Onufriivka

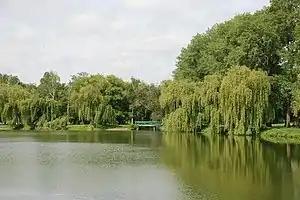
Onufriivka Dendropark, September 2015

The Onufriivka Dendropark foundation is connected with the family of Count Tolstoy. One of the students of the famous Russian scientist Dokuchaev supervised the works on the park foundation. All work was performed by the hands of ordinary serfs of Count Tolstoy. The old park dates back to the 1820s, and the new one, south of the Omelnychok River, was planted half a century later. The area of the park is 84 hectares, of which 22 hectares are occupied by water mirror ponds. On its territory there were more than 100 species of trees and shrubs, original gazebos, bridges, small architectural forms, a bulk island with a gazebo and a swimming pool, near the house there were two pools with fountains, a rosary. The alleys of the park were placed according to the classic English model. Peasants were strictly forbidden to enter the lord's park. Only workers cleared the alleys, tended the trees and numerous flower beds, and swans in the park ponds. Later, the peasants were allowed to take water for their needs from one of the ponds. He still kept his name - Peasant pond. The whole park was surrounded by a two-meter brick fence with a decorative lattice.